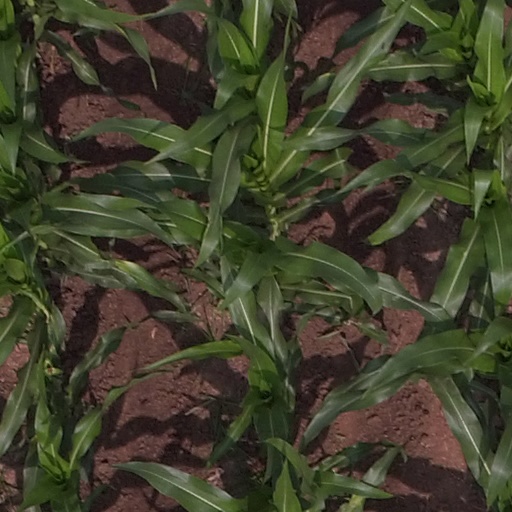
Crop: maize; corn